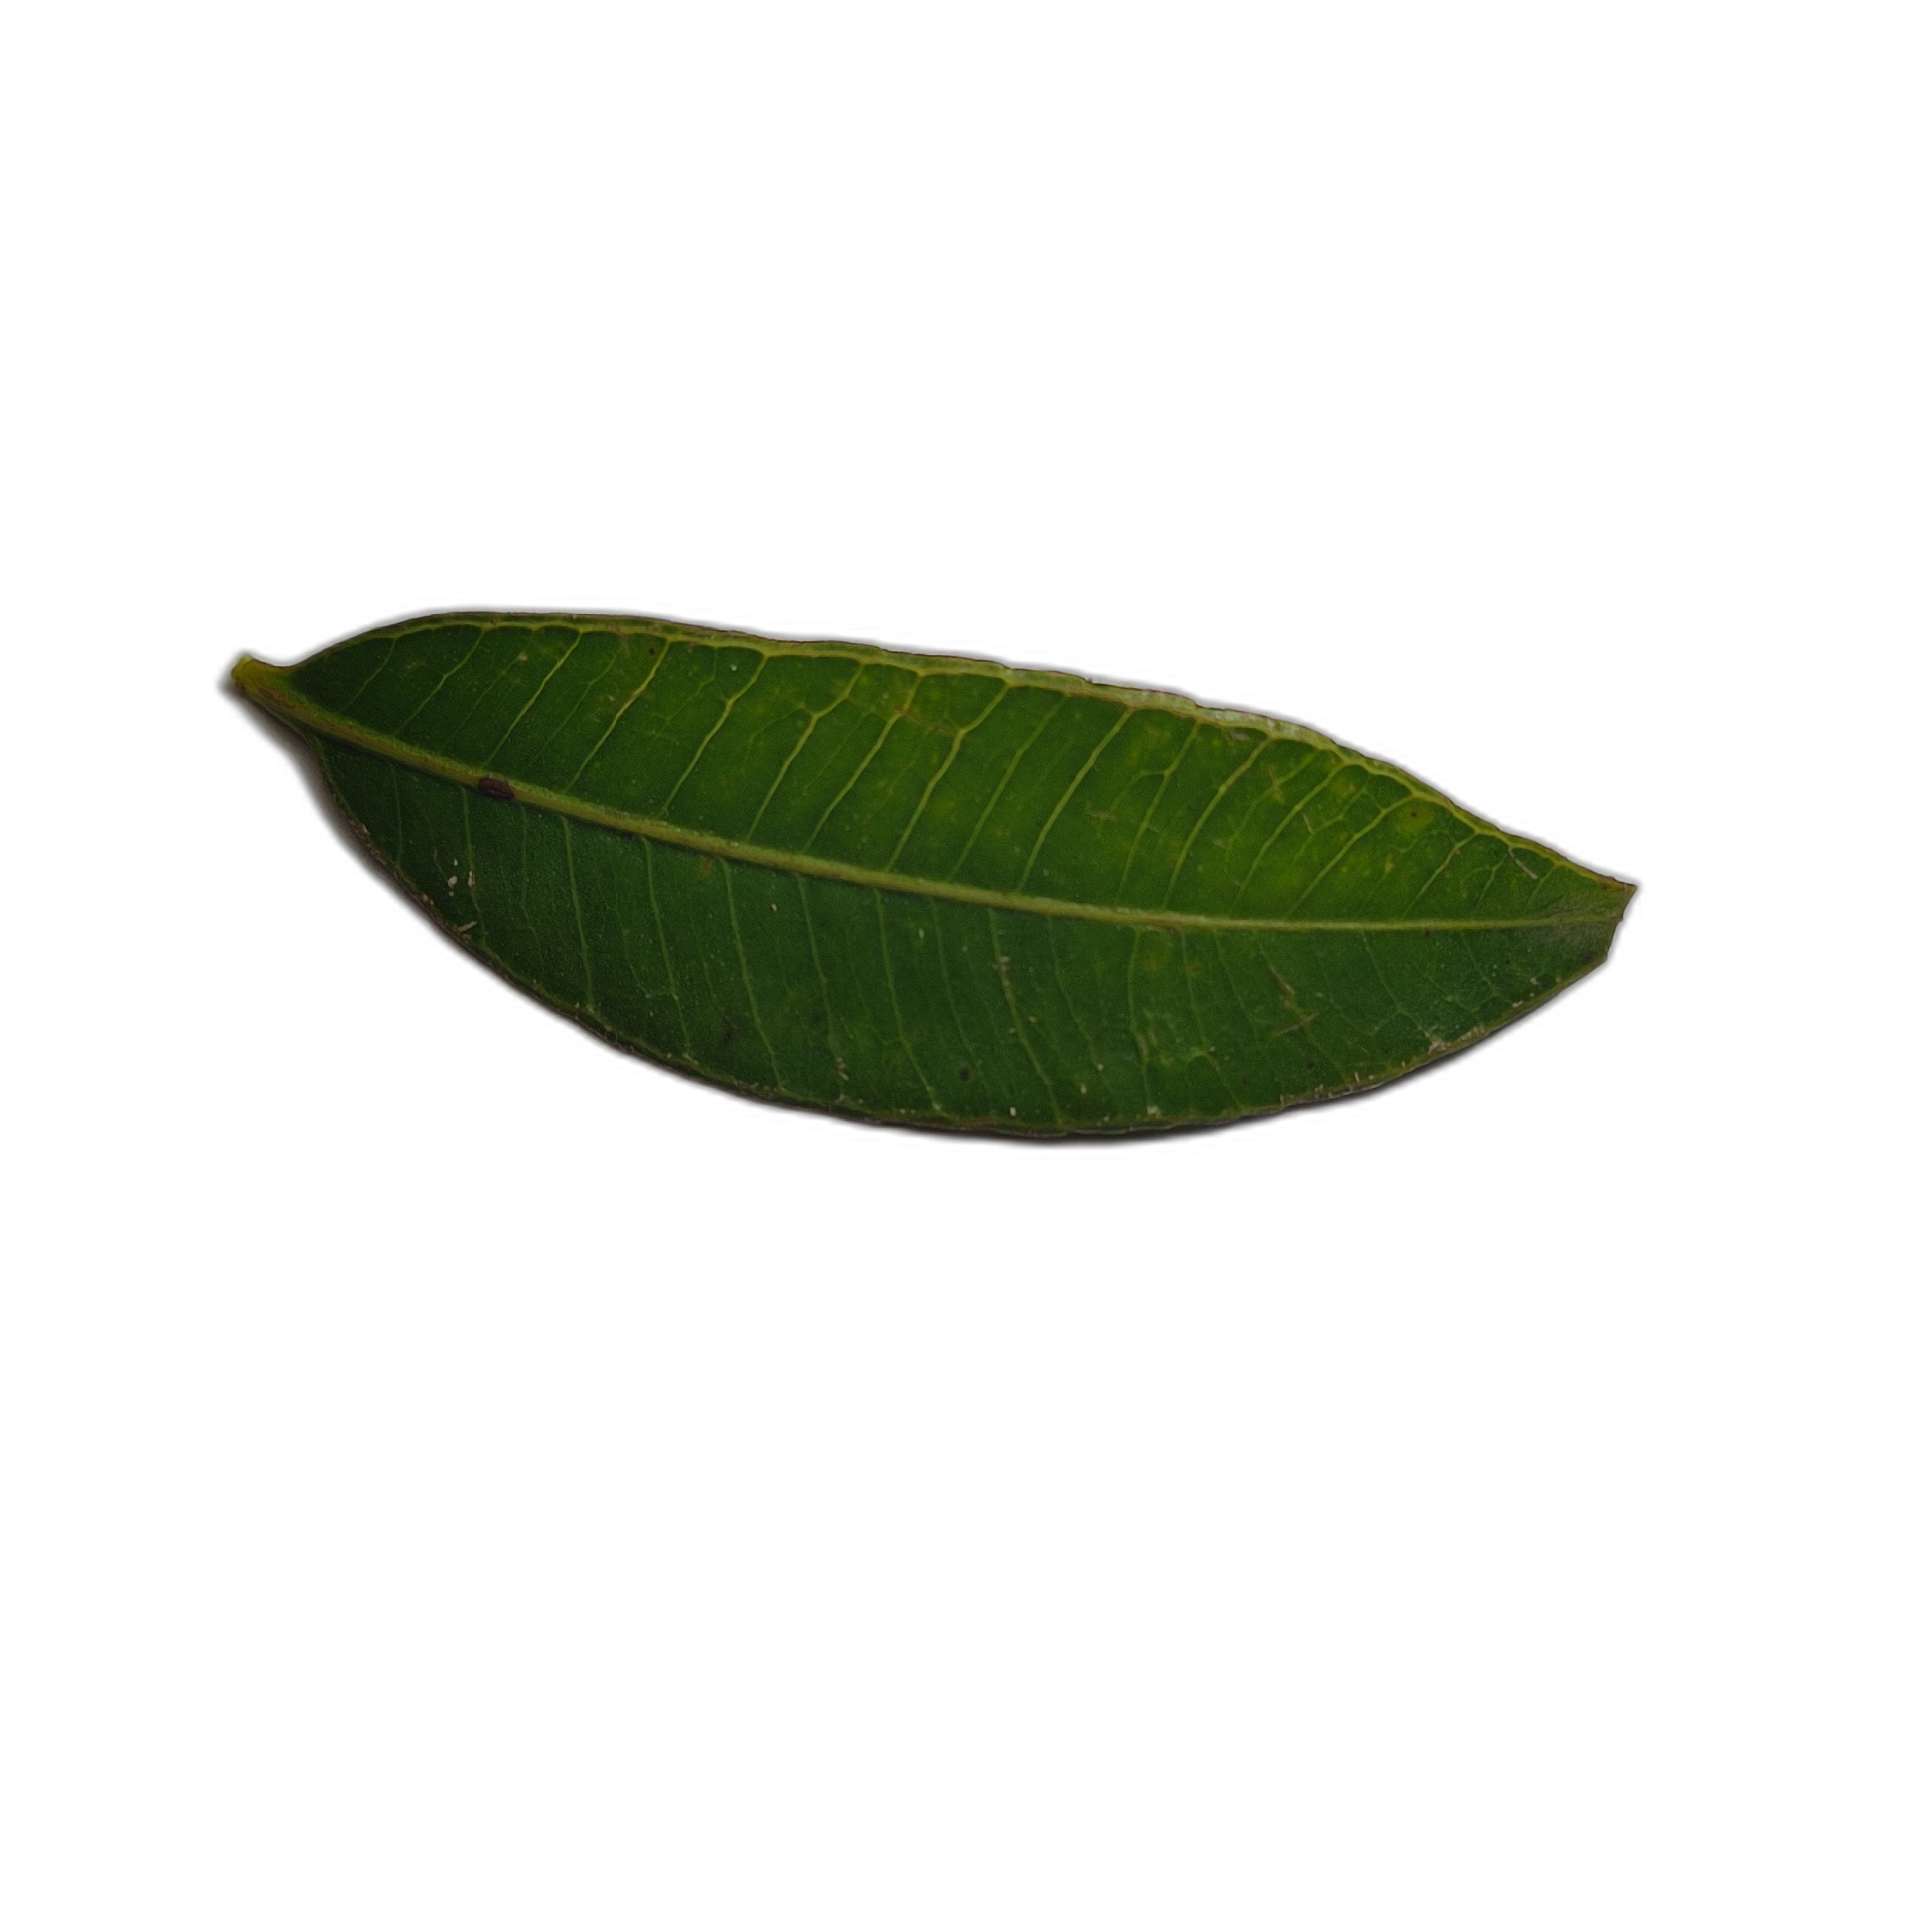
Label: healthy